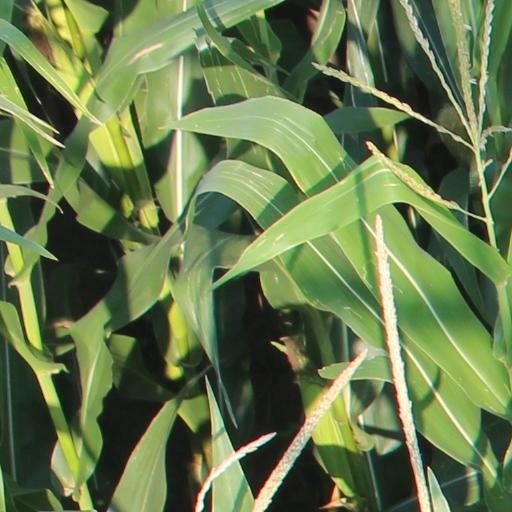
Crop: maize; corn